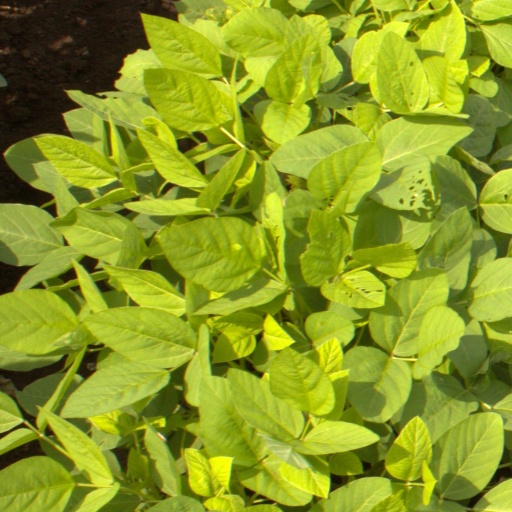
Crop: soybean